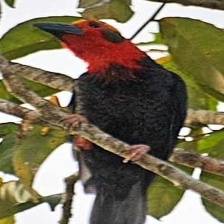
Species: BORNEAN BRISTLEHEAD
Scientific name: PITYRIASIS GYMNOCEPHALA